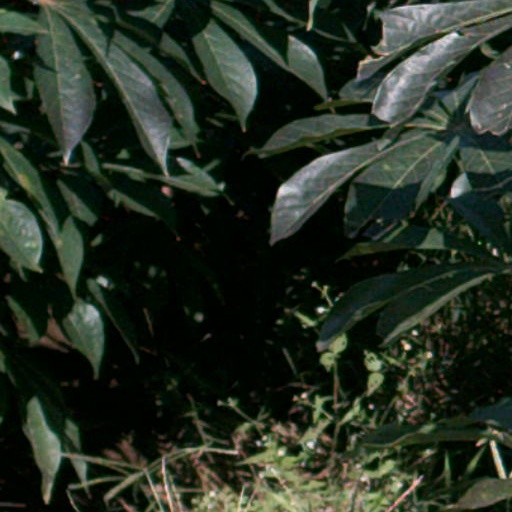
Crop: cassava